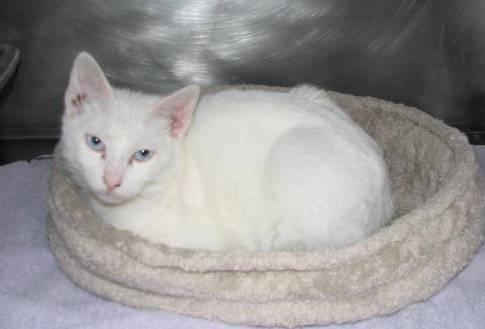
cat